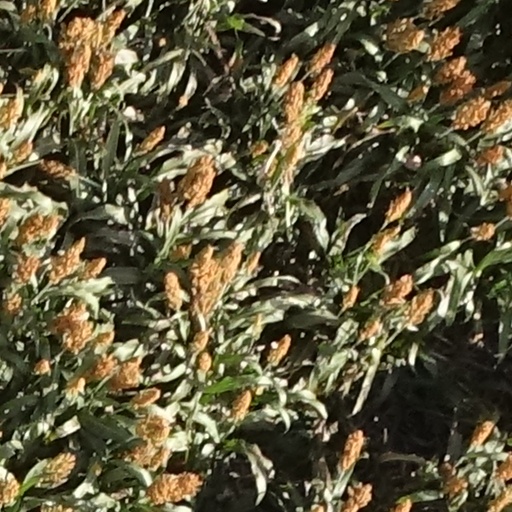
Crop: sorghum